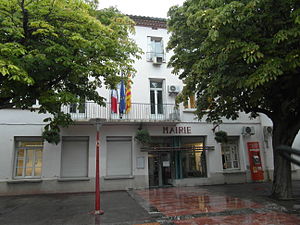
Saint-Estève
Rådhuset i Saint-Estève
Rådhuset i Saint-Estève
Saint-Estève er en by og kommune i departementet Pyrénées-Orientales i Sydfrankrig.